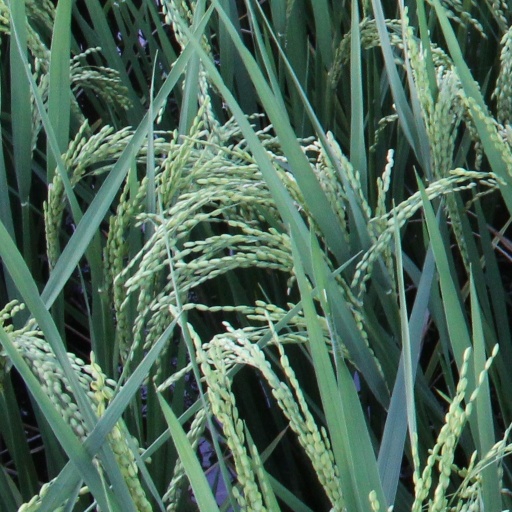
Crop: rice